Embassy of Brazil, Lima

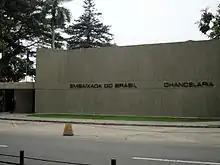

The Embassy of Brazil in Peru represents the permanent diplomatic mission of Brazil in Peru. It is located at 850 José Pardo Avenue, Miraflores District, Lima.